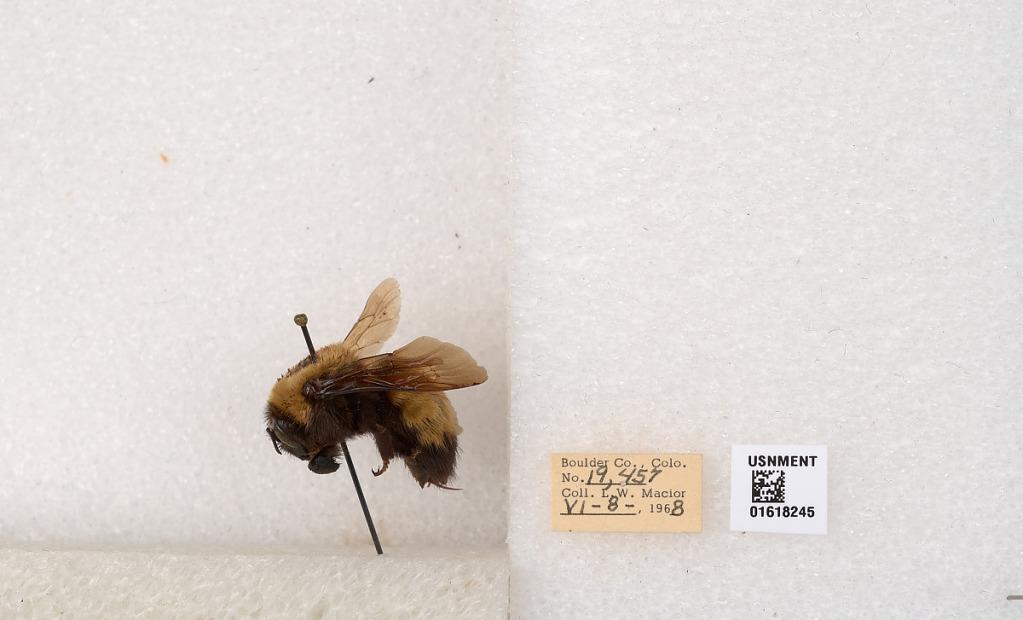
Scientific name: Bombus (Bombus) nevadensis Cresson
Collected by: L. Macior
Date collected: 1968-6-8
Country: United States
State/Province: Colorado
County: Boulder
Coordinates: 40.0925, -105.358